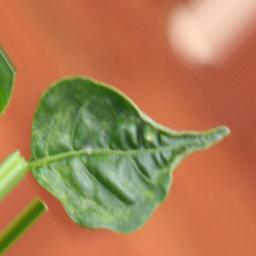
Label: mites_and_trips